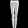
Label: Trouser